John P. Woodall

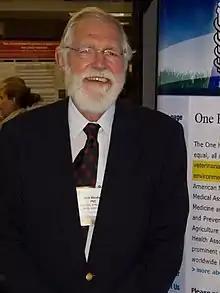
Woodall at the first International Conference on Emerging Infectious Diseases in 1998

John Payne Woodall (1935–2016), known as Jack Woodall, was an American-British entomologist and virologist who made significant contributions to the study of arboviruses in South America, the Caribbean and Africa. He did research on the causative agents of dengue fever, Crimean–Congo hemorrhagic fever, o'nyong'nyong fever, yellow fever, Zika fever, and others.